Hepworth, Suffolk

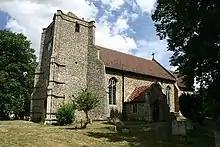

Walter William Skeat within his book on The Place-Names of Suffolk, suggested the village name may be "hip-worth,' or ' farm of wild roses." The 'hip' of the fruit of the dog-rose(Rosa Canina). Note the distinct fruit of the dog-rose on the artwork of the Hepworth village sign.